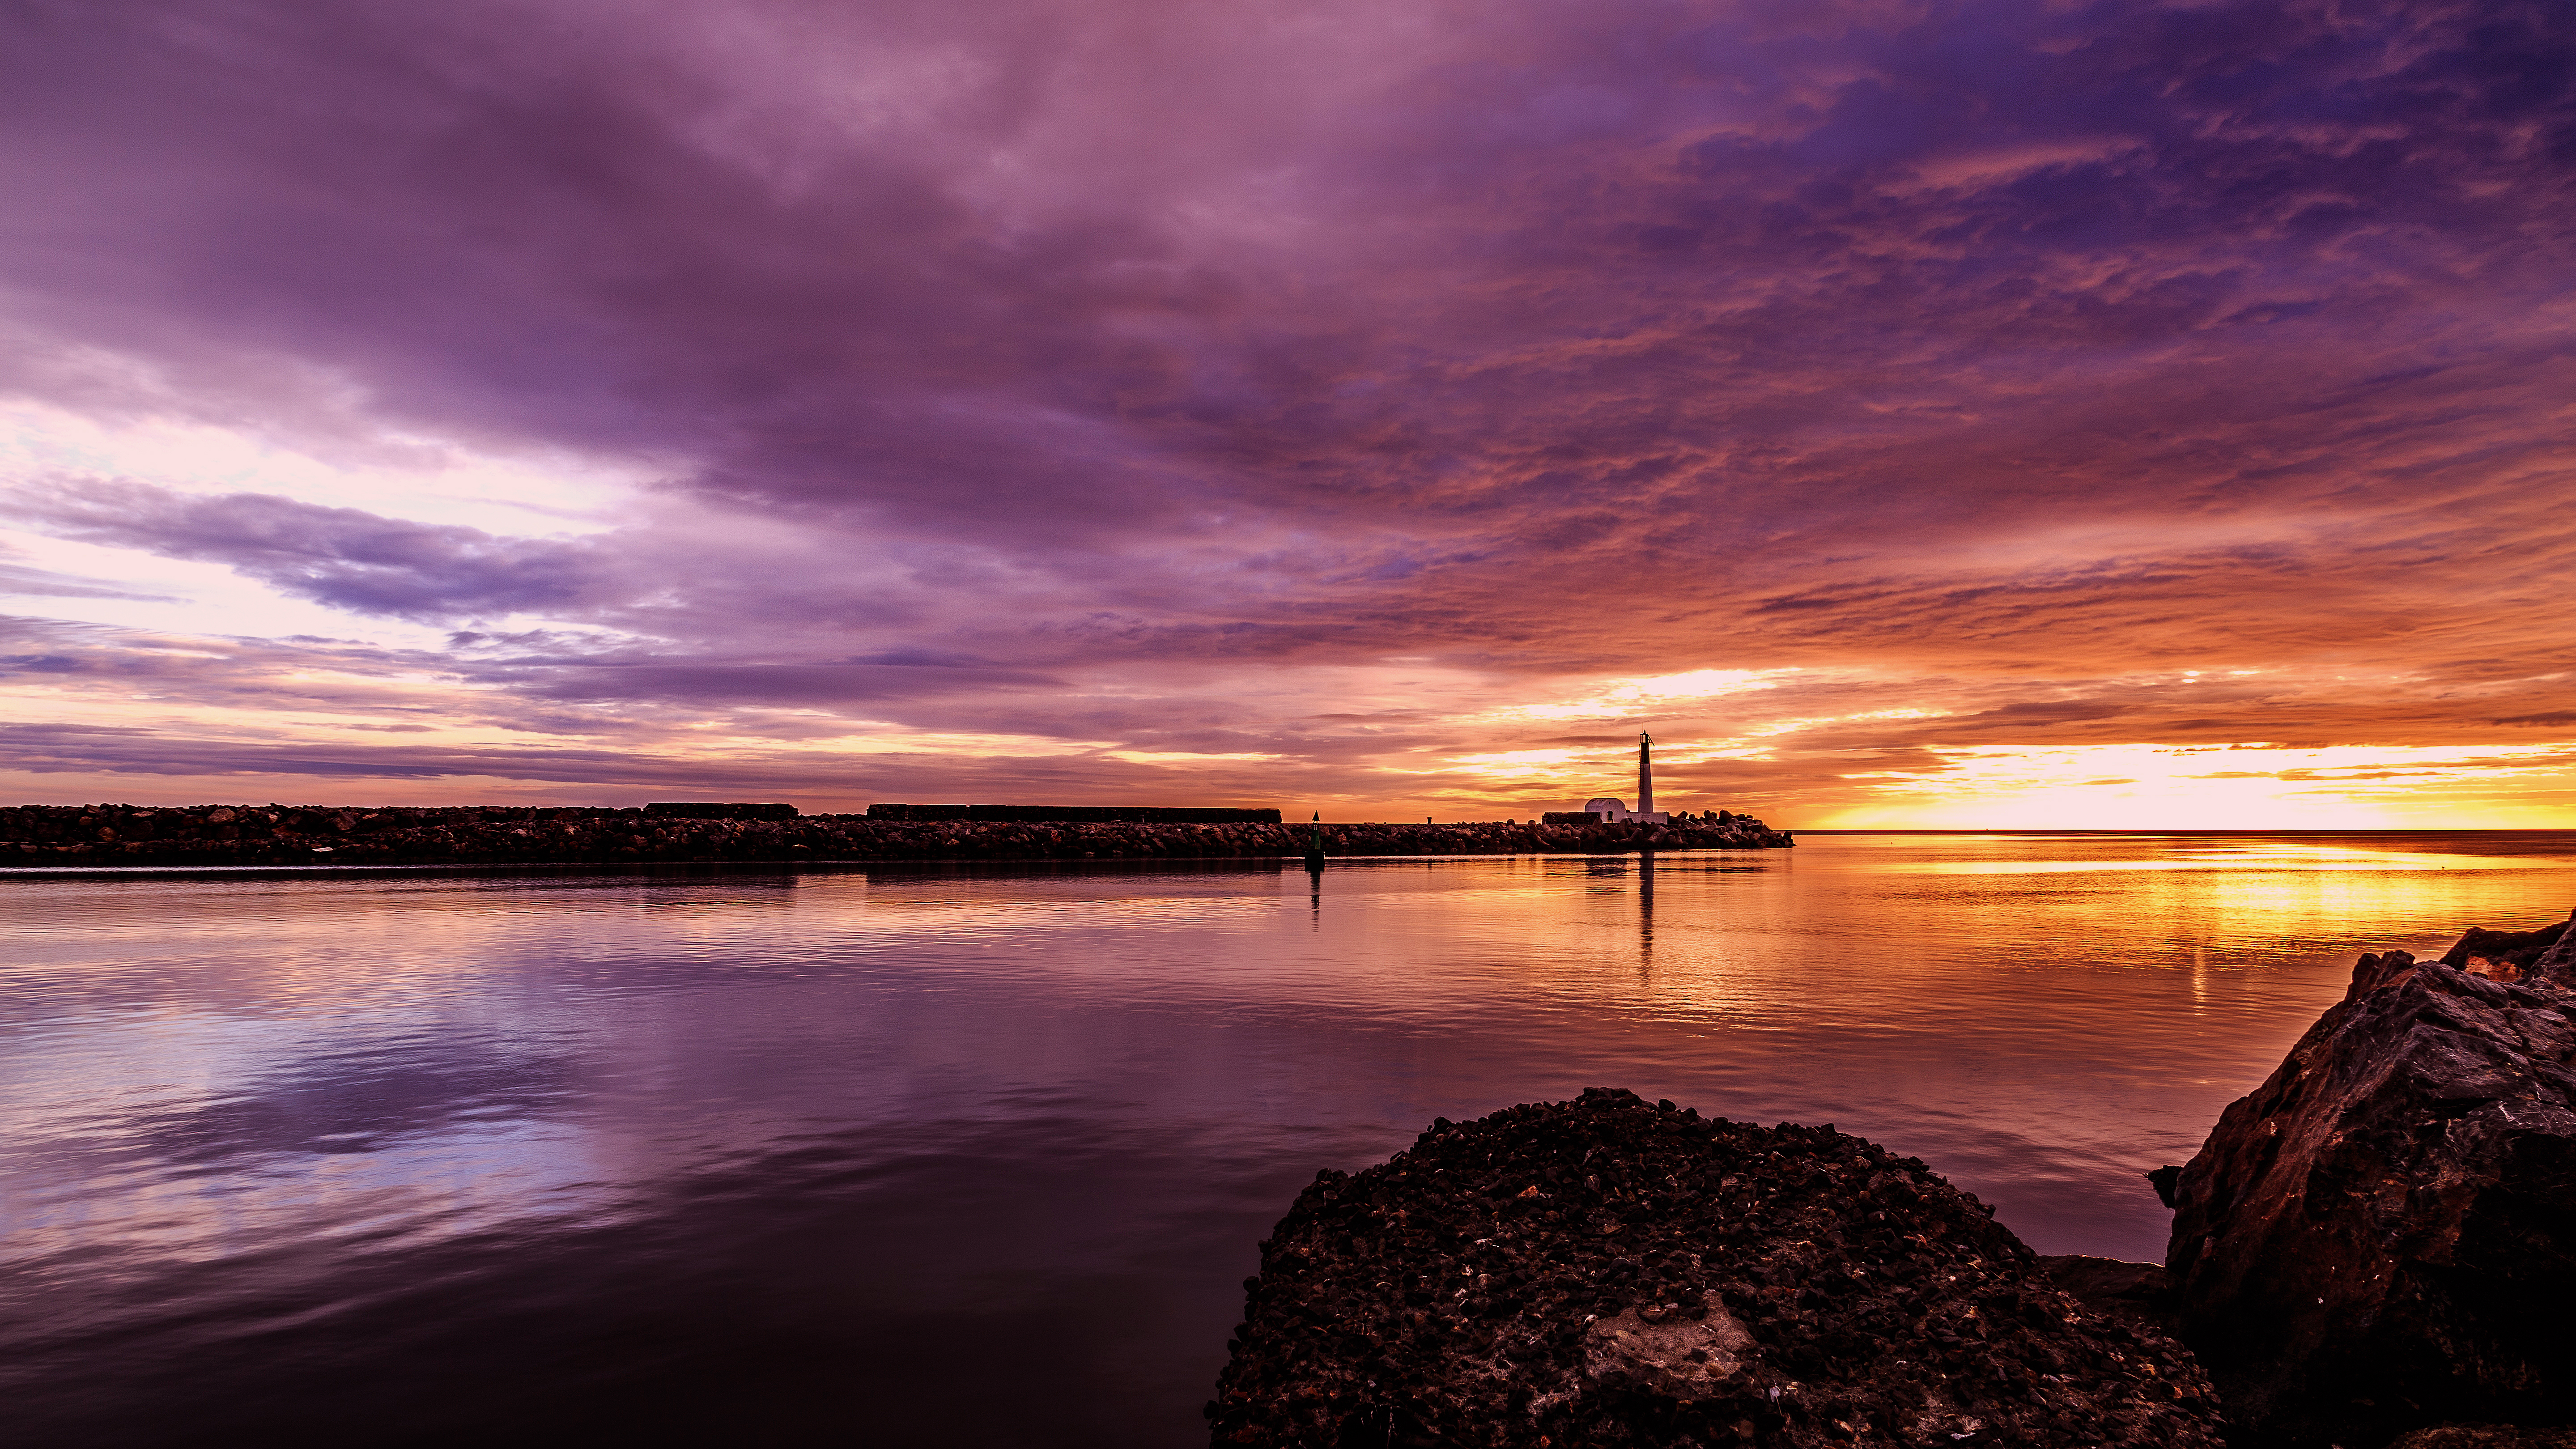
sea, coast, water, ocean, horizon, cloud, lighthouse, sky, sun, sunrise, sunset, sunlight, morning, shore, wave, dawn, dusk, france, evening, golden, reflection, seascape, bay, gold, wallpaper, goldenhour, waterscape, or, loch, canoneos5dmarkiii, sunsettime, portlanouvelle, aude, canonef2410514lisusm, dore, afterglow